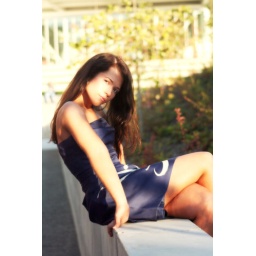
My newest model, Sarah Elizbaeth, in a blue dress from 1962 at the Olympic Sculpture Park, Seattle.